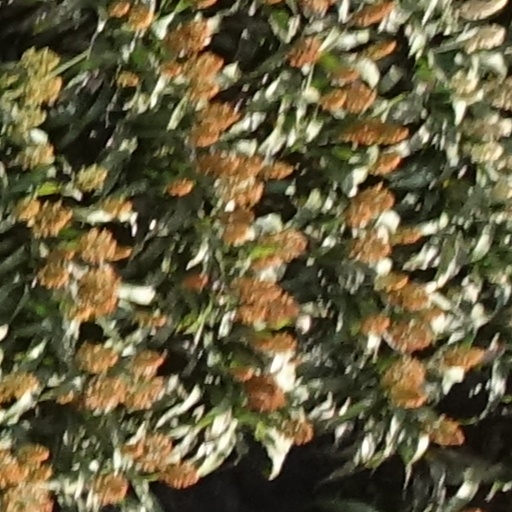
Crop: sorghum